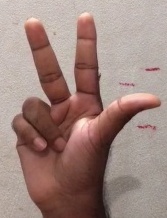
ASL sign: 3